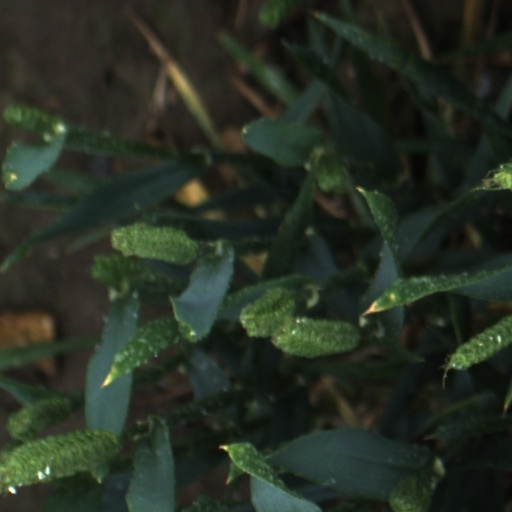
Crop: wheat